Trojanovice

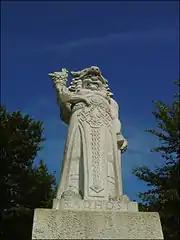
Radegast statue

On the Radhošť mountain there are located the Chapel of Saints Cyril and Methodius, and the Radegast statue by Albin Polasek (the original from 1929 was replaced with a copy in 1998).